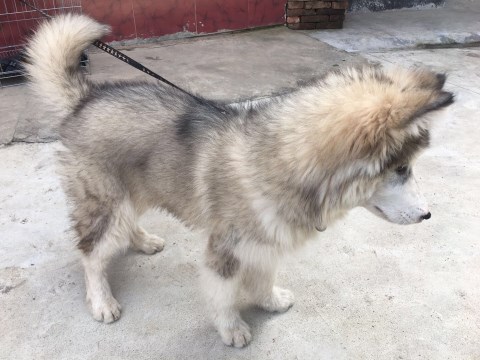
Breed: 1324-n000004-malamute